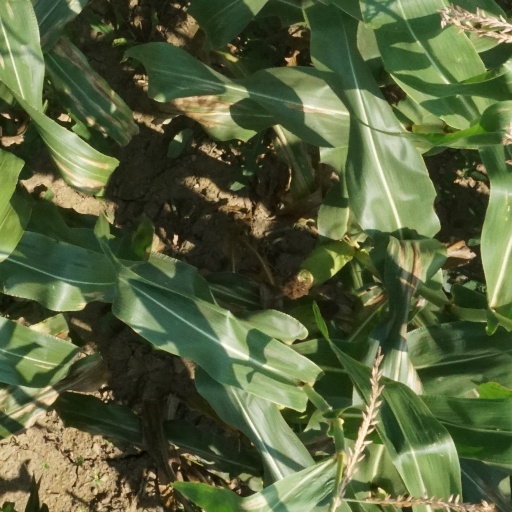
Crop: maize; corn